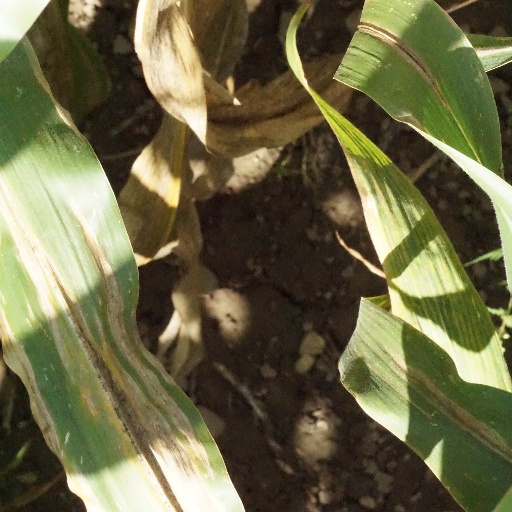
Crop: maize; corn